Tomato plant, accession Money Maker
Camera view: vertical (180 deg); turntable rotation: 60 degrees
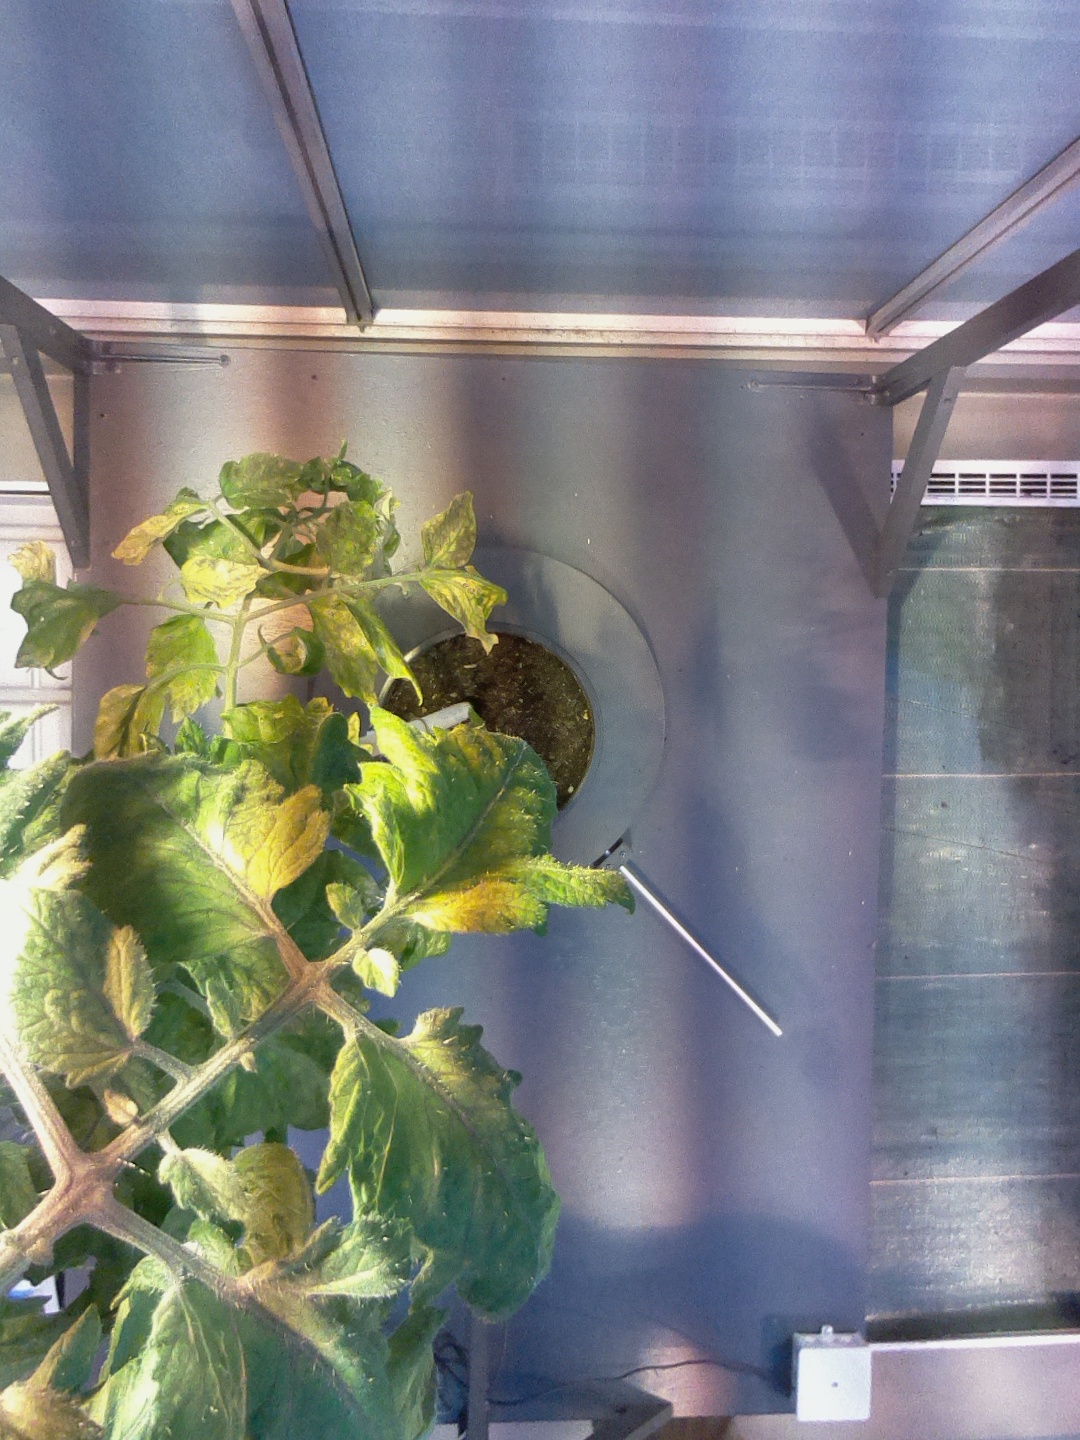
BBCH growth stage 77: 70%-80% of final fruit size